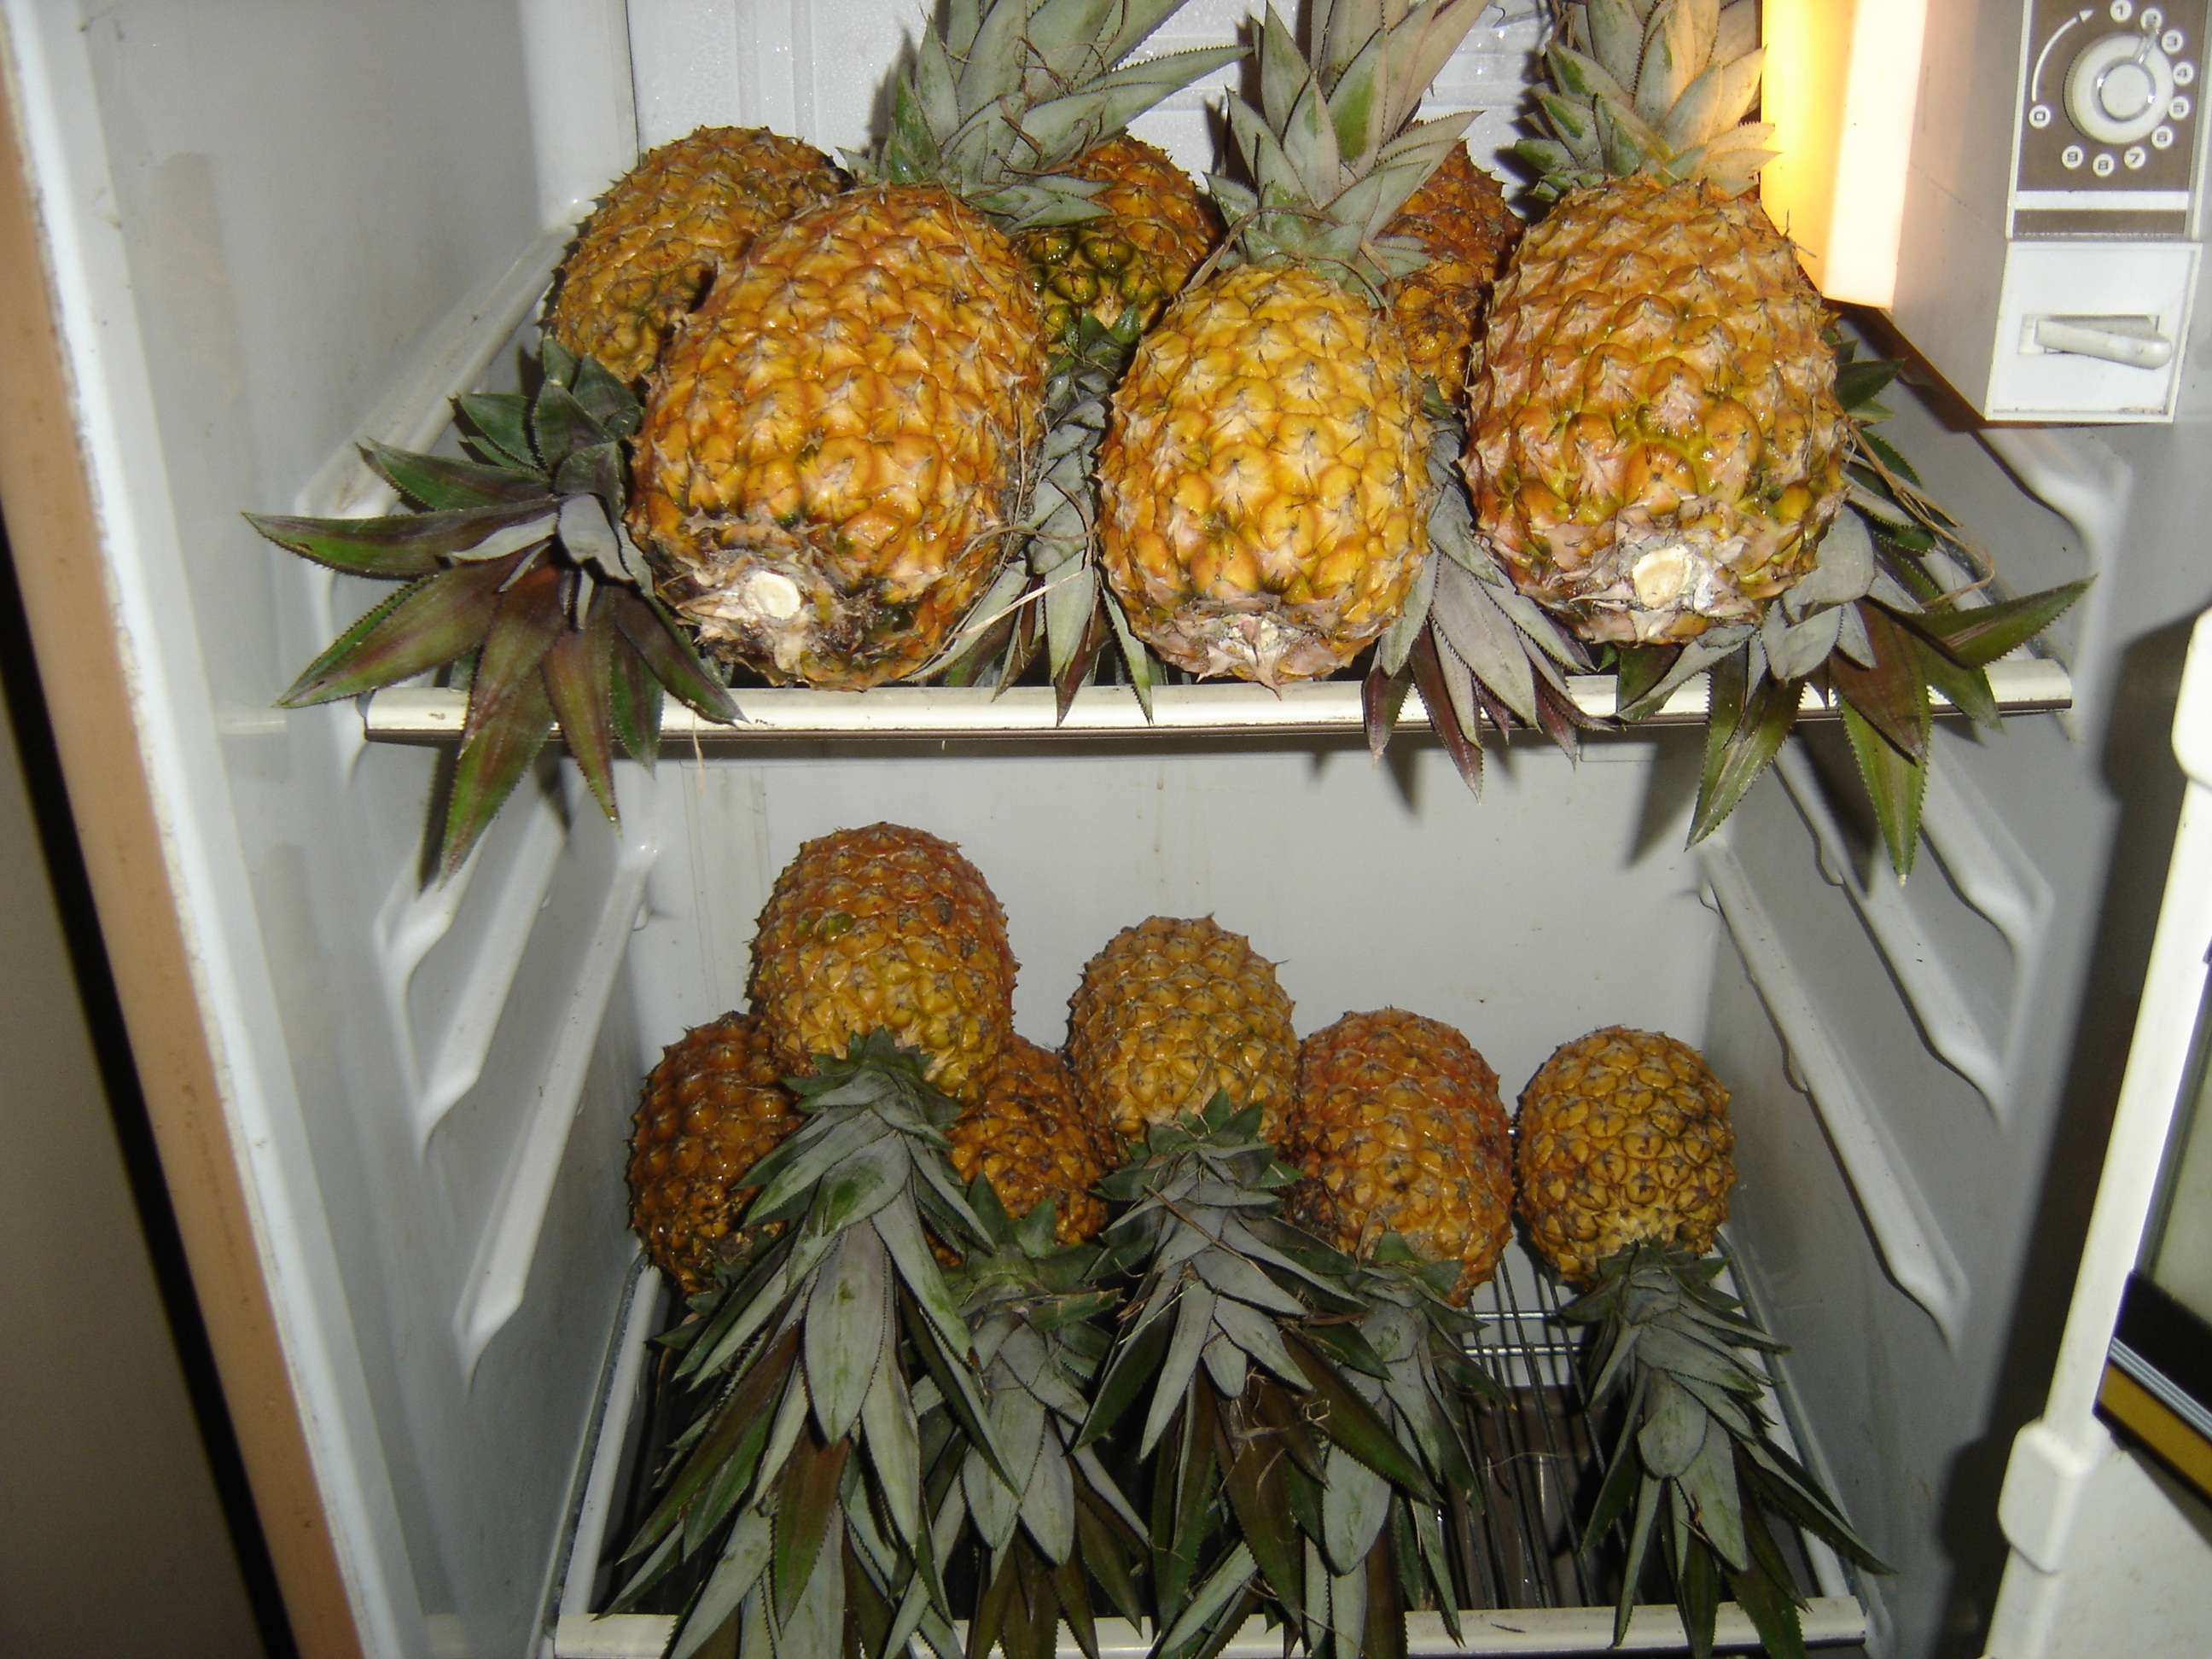
plant, fruit, flower, ice, food, produce, pineapple, carving, floristry, mature, durian, flowering plant, ananas, date palm, bromeliaceae, land plant